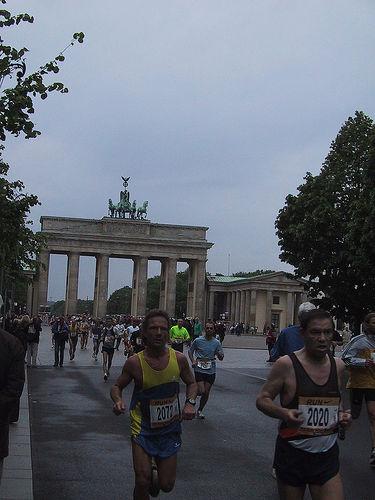
Weather: rain or strom